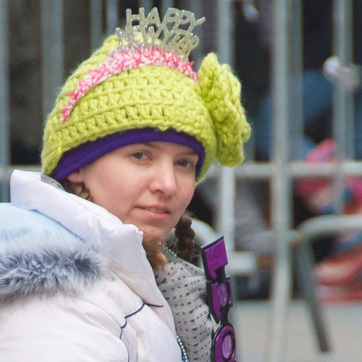
Material: skin